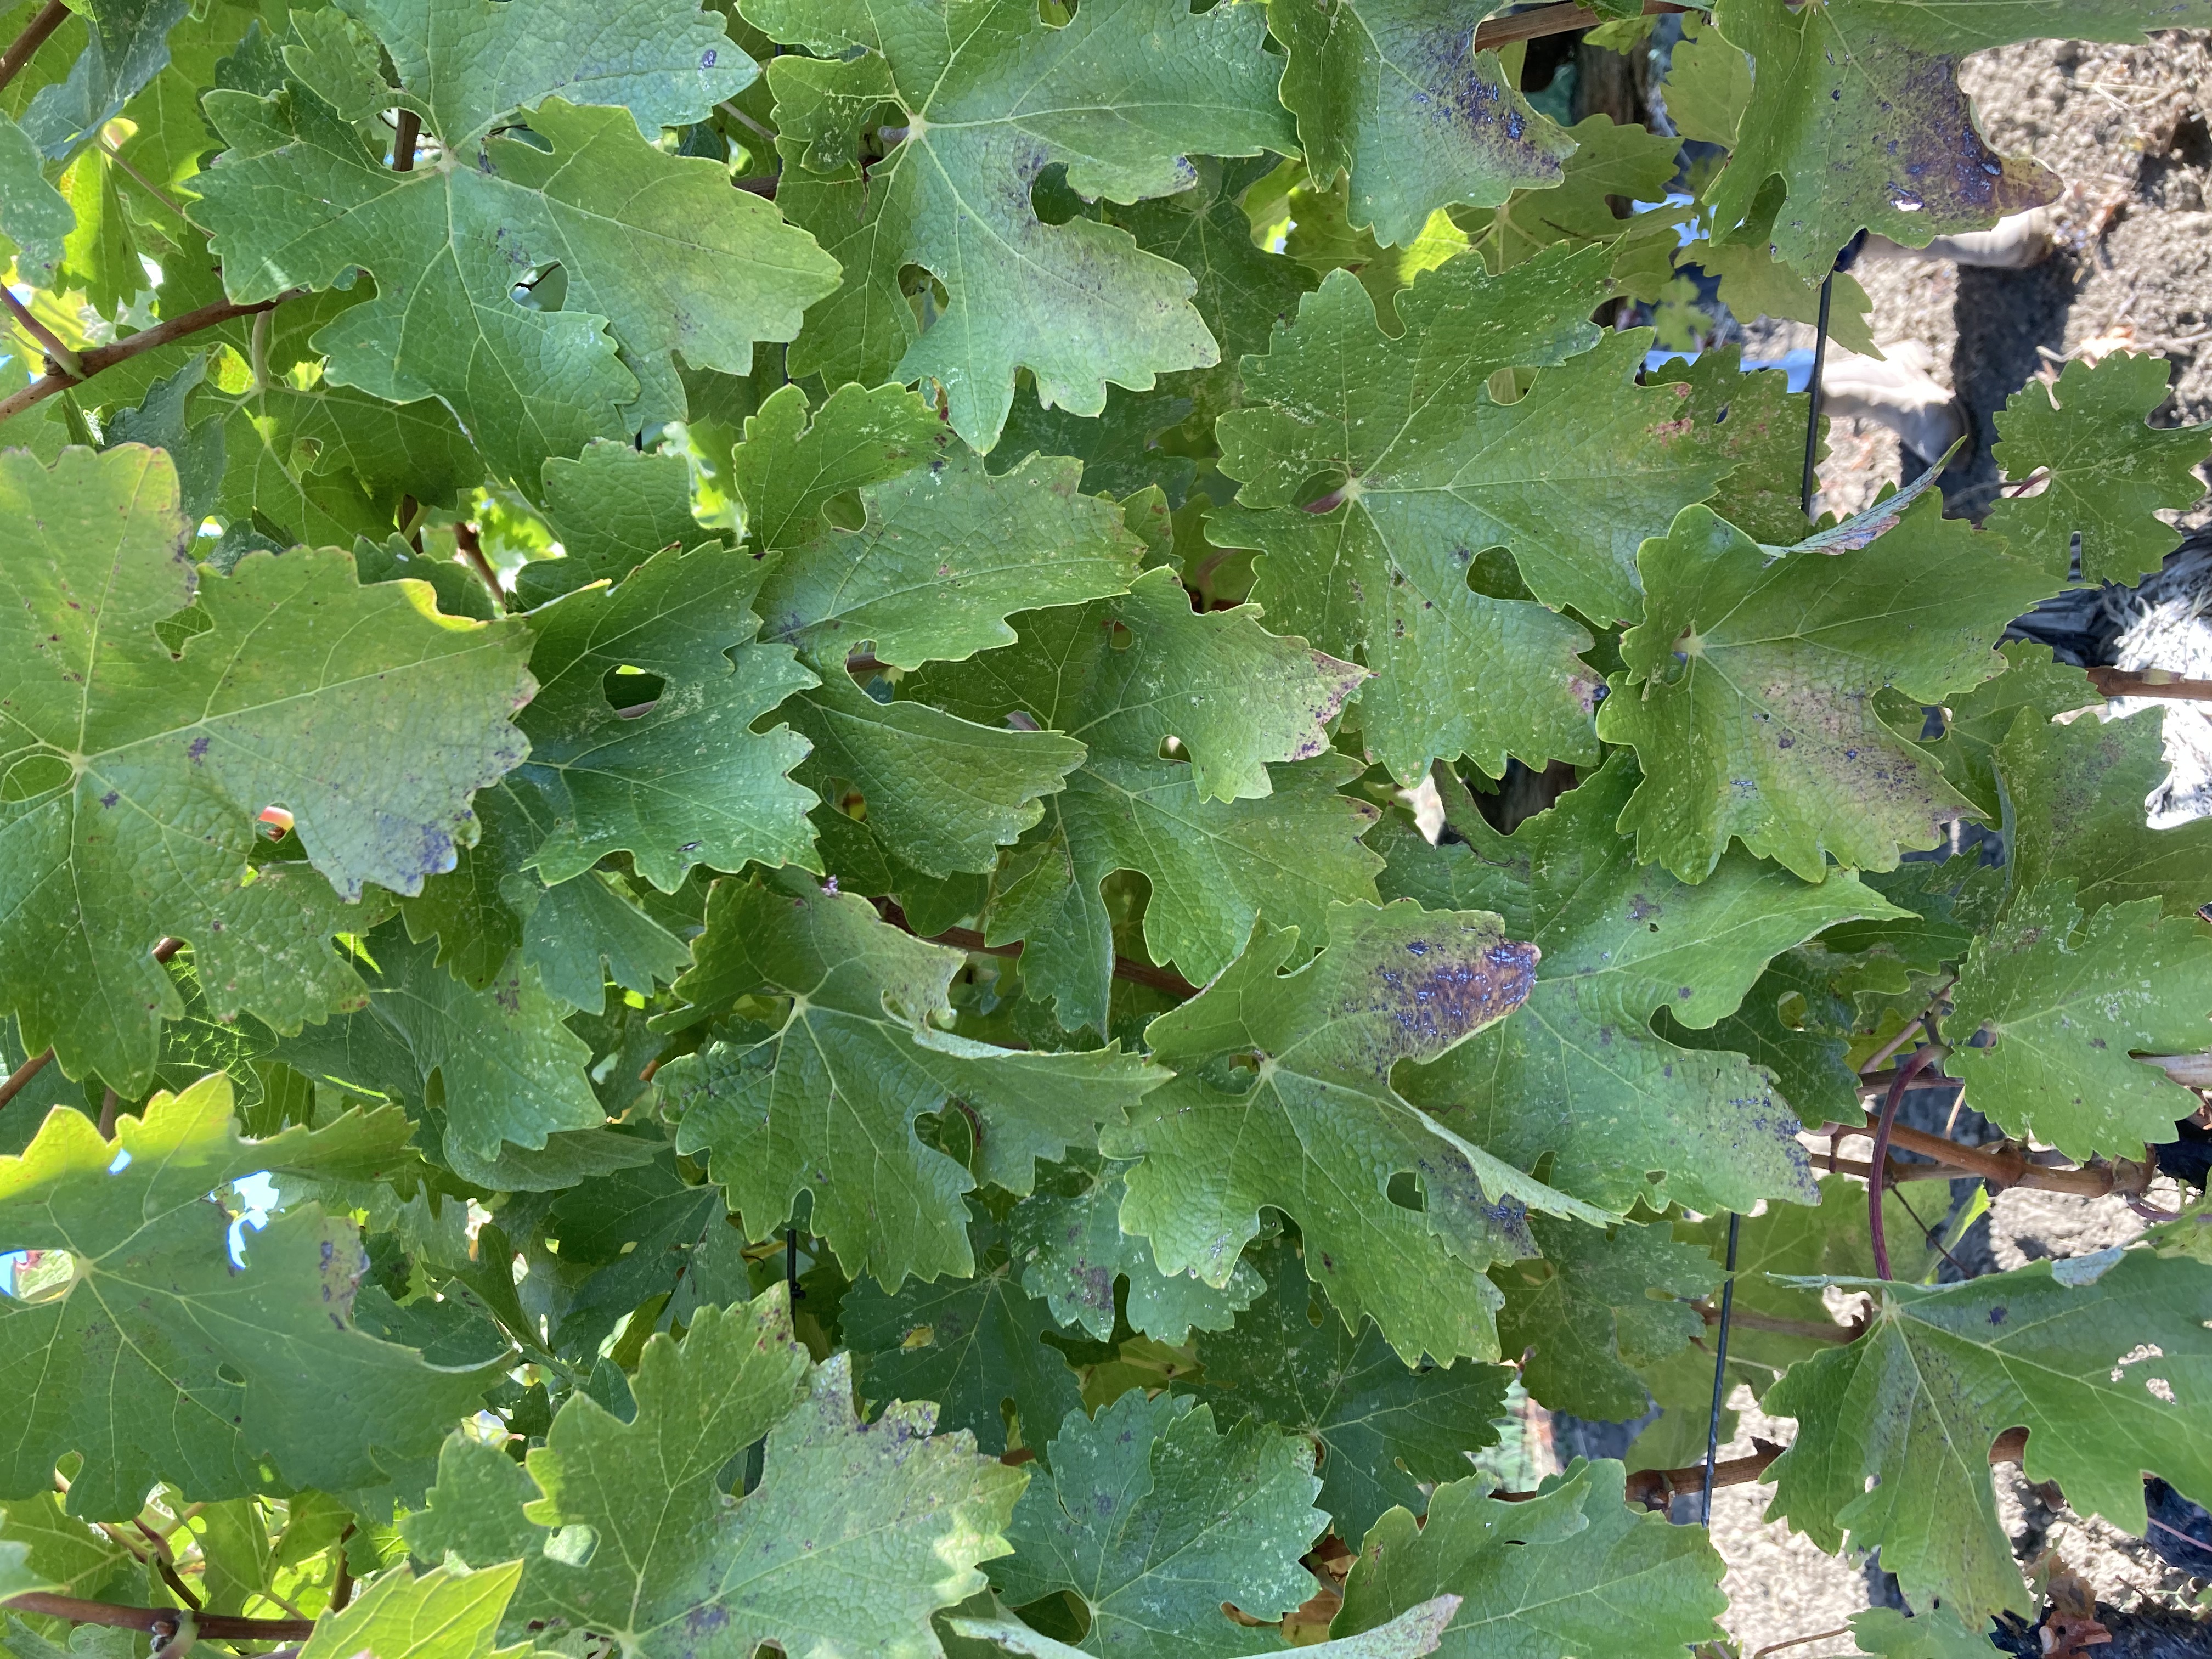
Label: No Virus